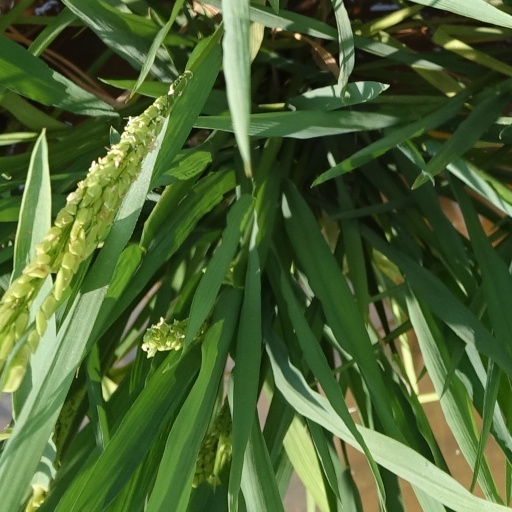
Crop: rice